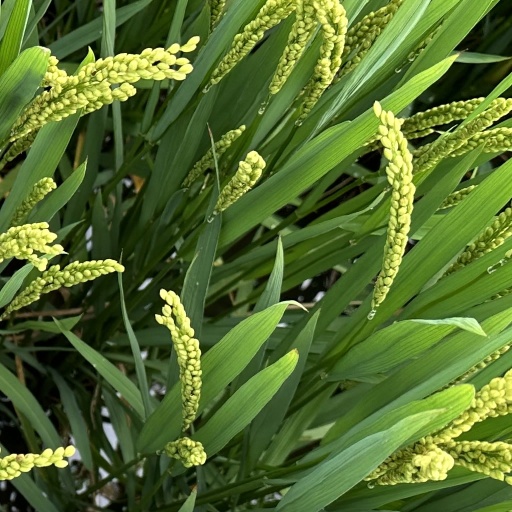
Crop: rice